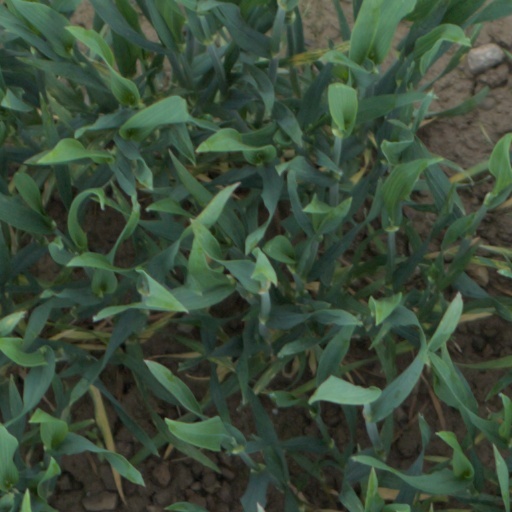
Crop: wheat